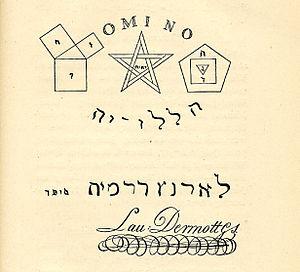
Laurence Dermott, né en 1720 dans le Comté de Roscommon en Irlande et mort à Londres en 1791, fut commerçant, écrivain et grand secrétaire de la Grande Loge des Anciens. Il joua un rôle majeur dans la constitution d'une partie la franc-maçonnerie spéculative par son œuvre l'Ahiman Rezon. La Grande Loge unie d'Angleterre hérite de l’implication de Dermott à l'époque de la querelle des « Anciens » et des « Modernes ».